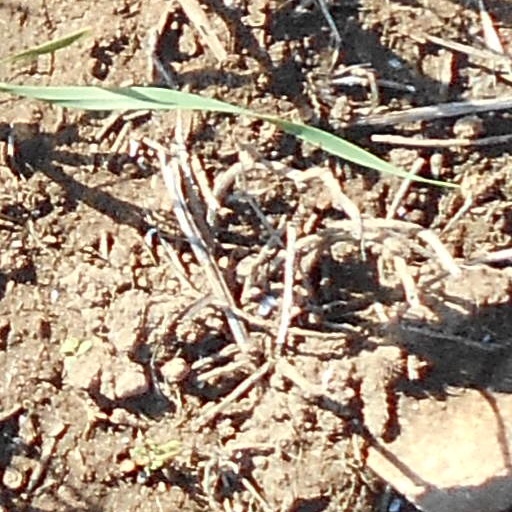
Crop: wheat